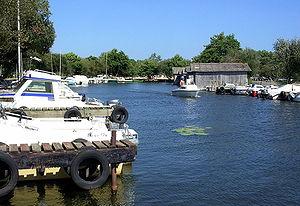
Gastes est une commune du Sud-Ouest de la France, située dans le département des Landes. Elle appartient au Pays de Born.